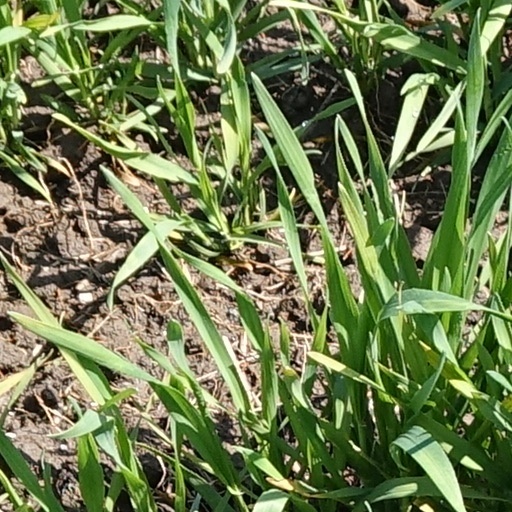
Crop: wheat